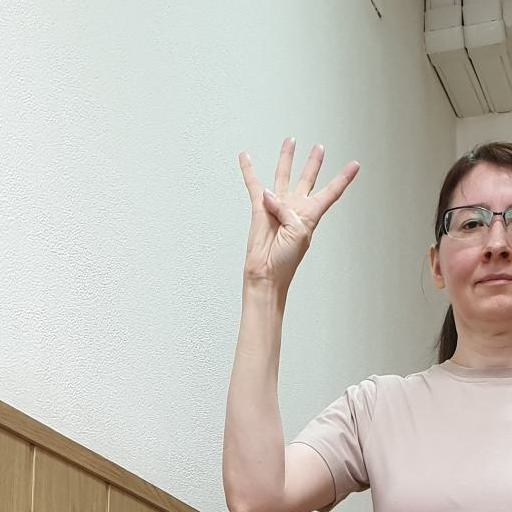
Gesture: four